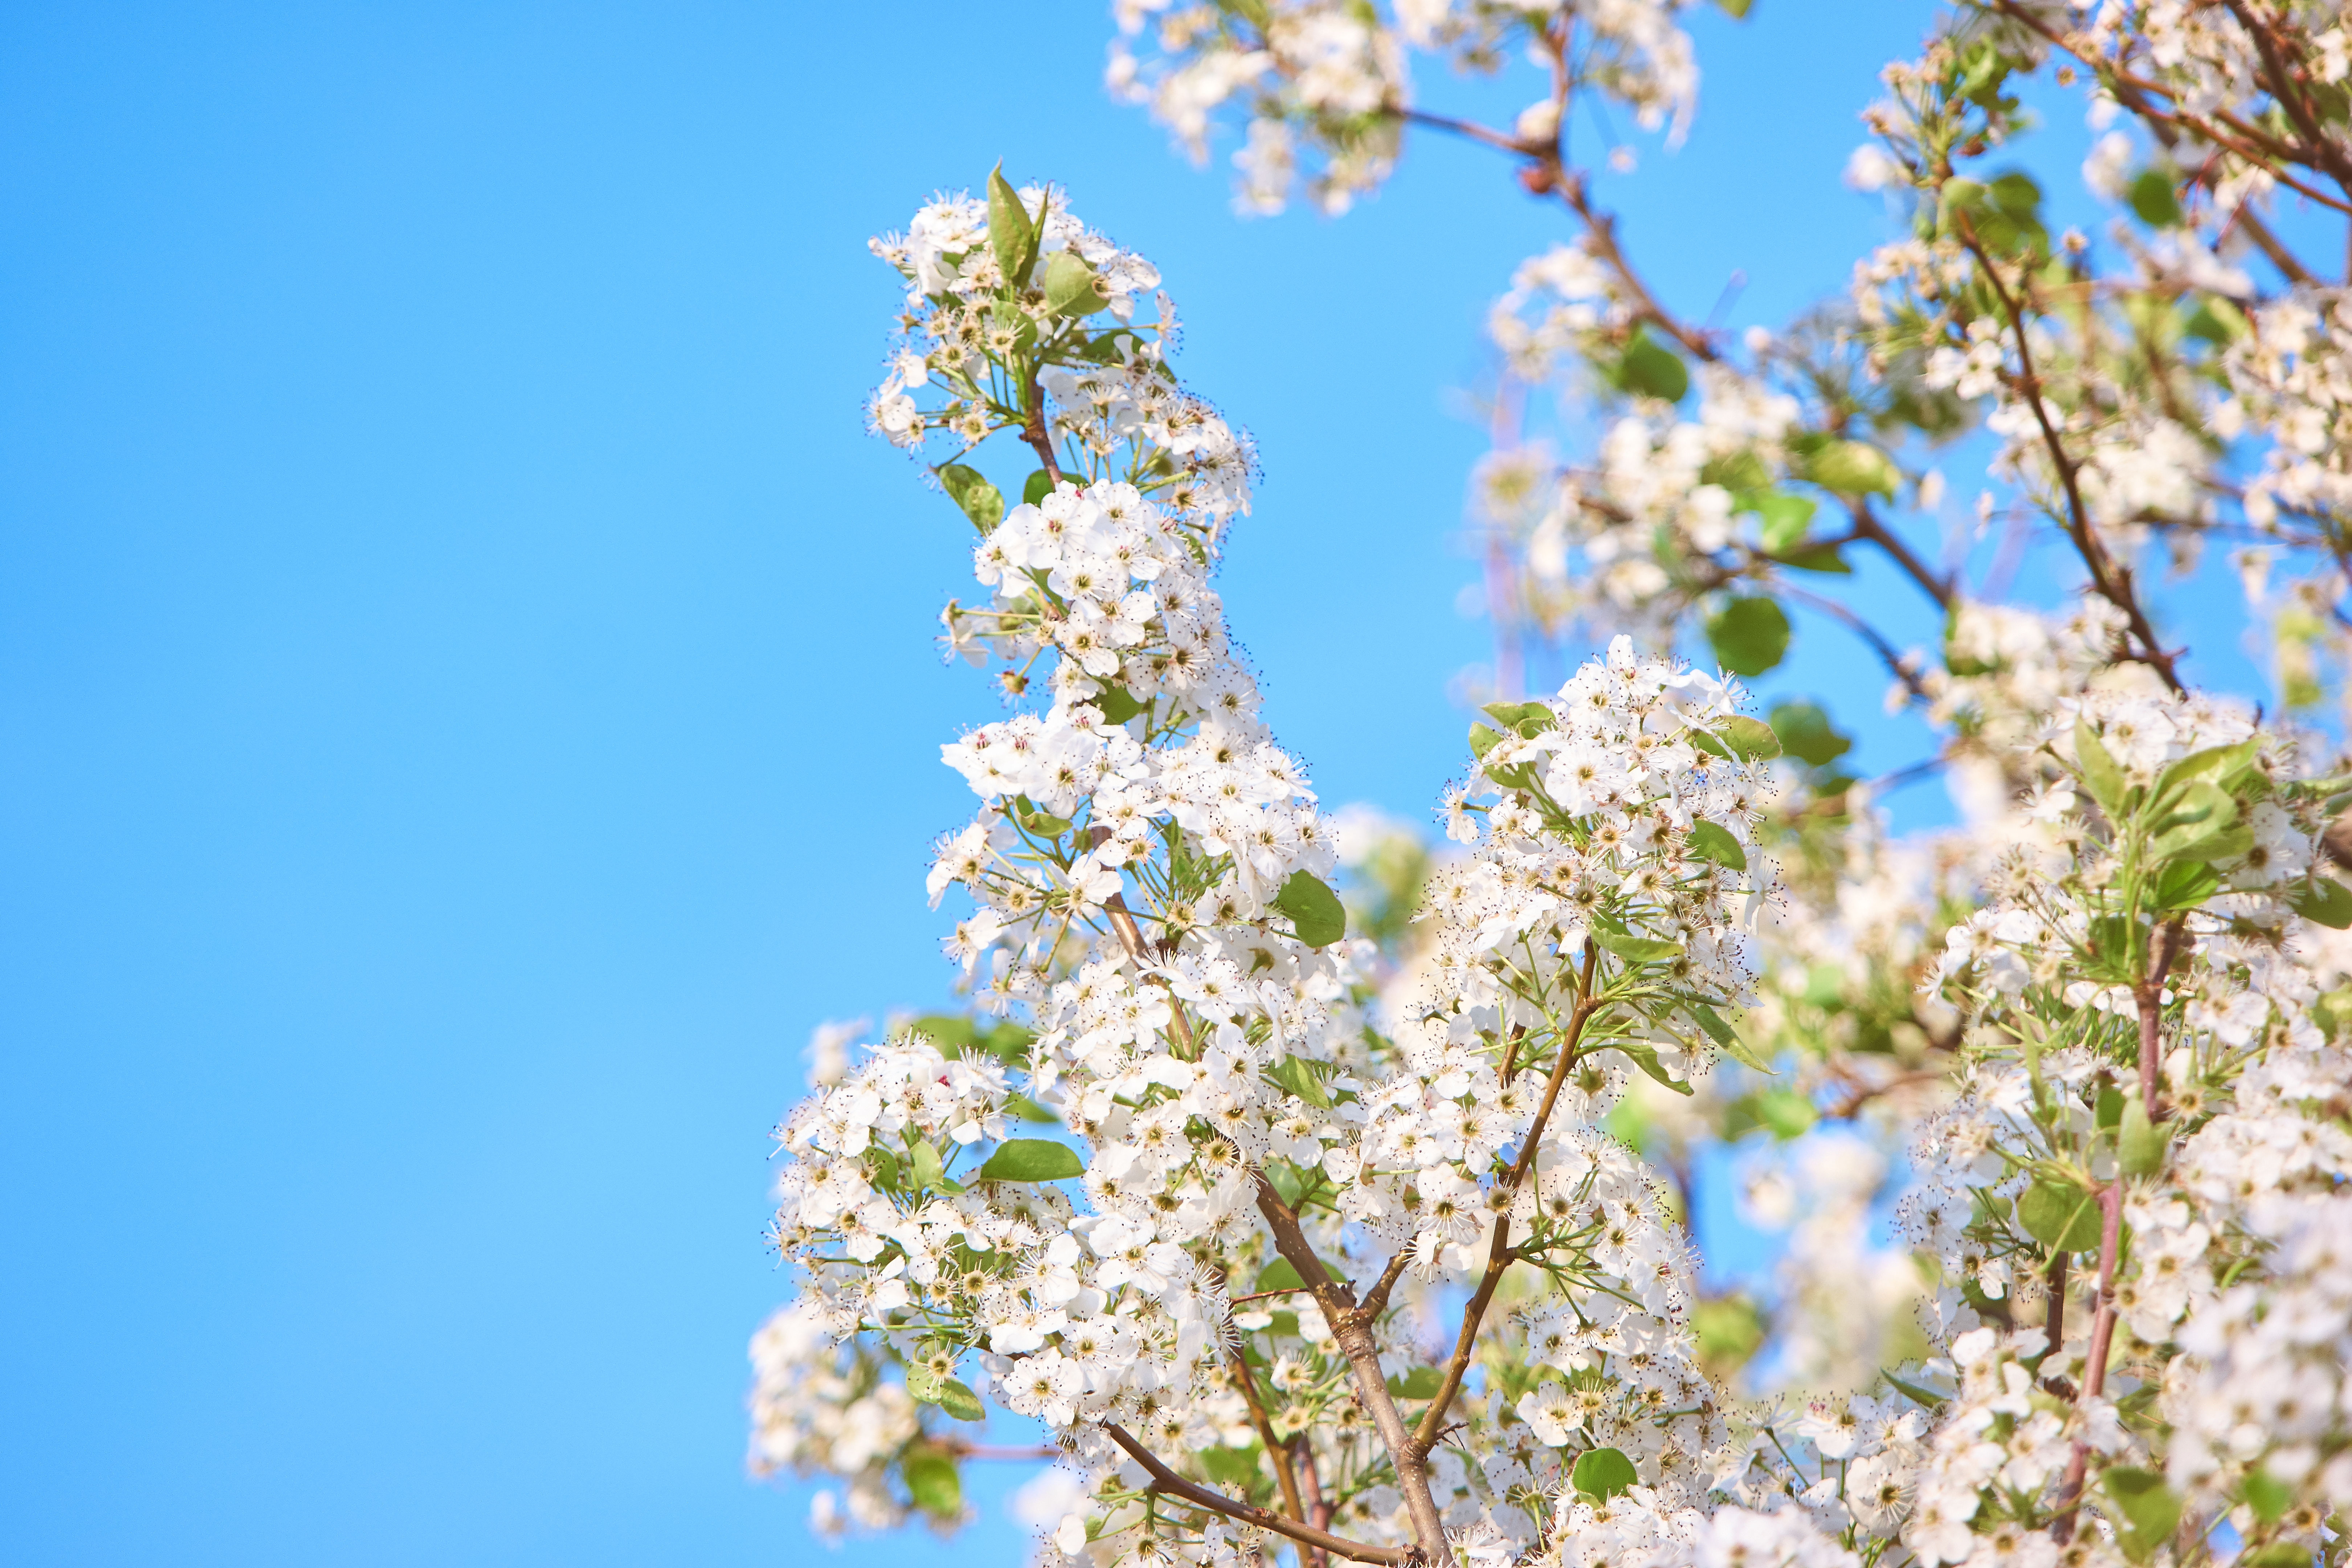
tree, branch, blossom, plant, sky, sunlight, flower, bloom, food, spring, produce, flora, cherry blossom, flowers